Štvanice Stadium

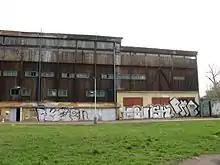
Štvanice stadium in 2011

Štvanice stadium was a sports stadium situated on Štvanice Island, Czech Republic, and was ranked among the oldest stadiums in Prague. The stadium was in its heyday in the first half of the 20th century, but has been in decline since 1961. It was here, where in 1947 the Czechoslovak national team won the Ice Hockey World Championship for the first time.